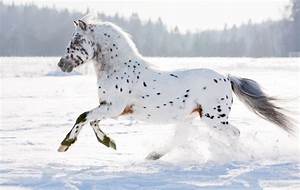
Label: cavallo